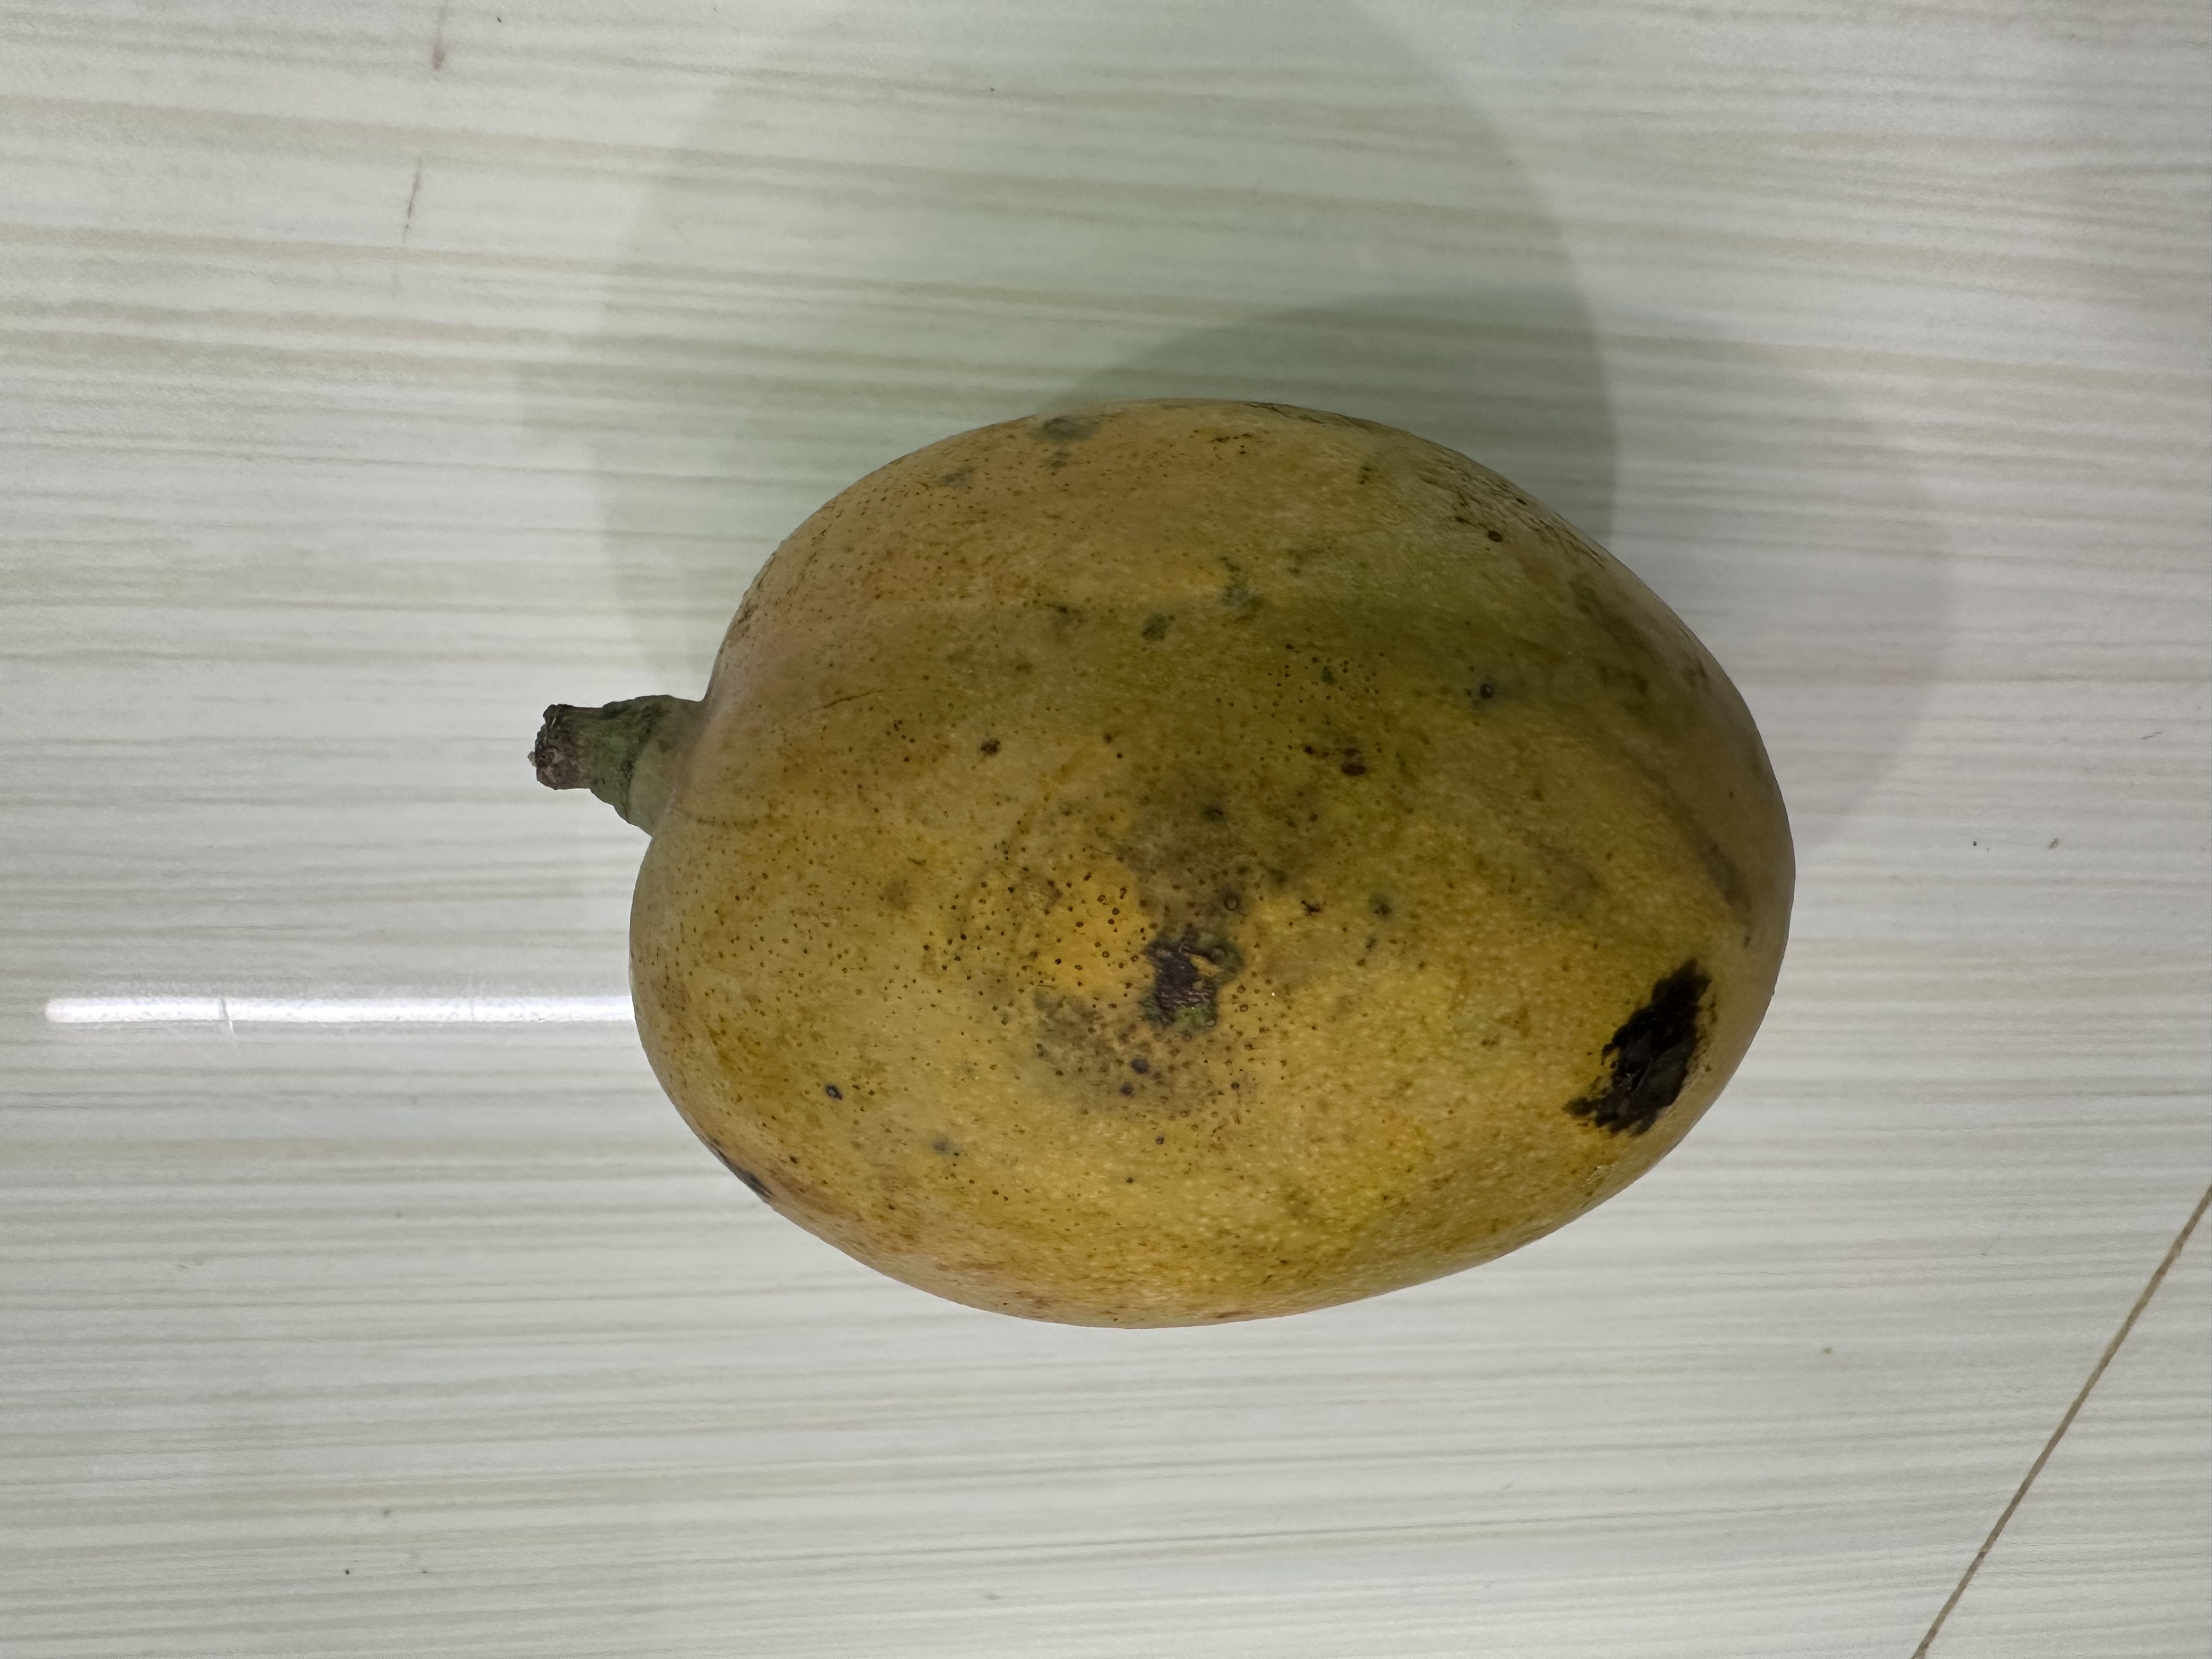
Mango variety: Nilambori